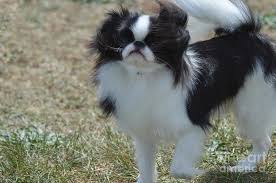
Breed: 249-n000106-Japanese_spaniel